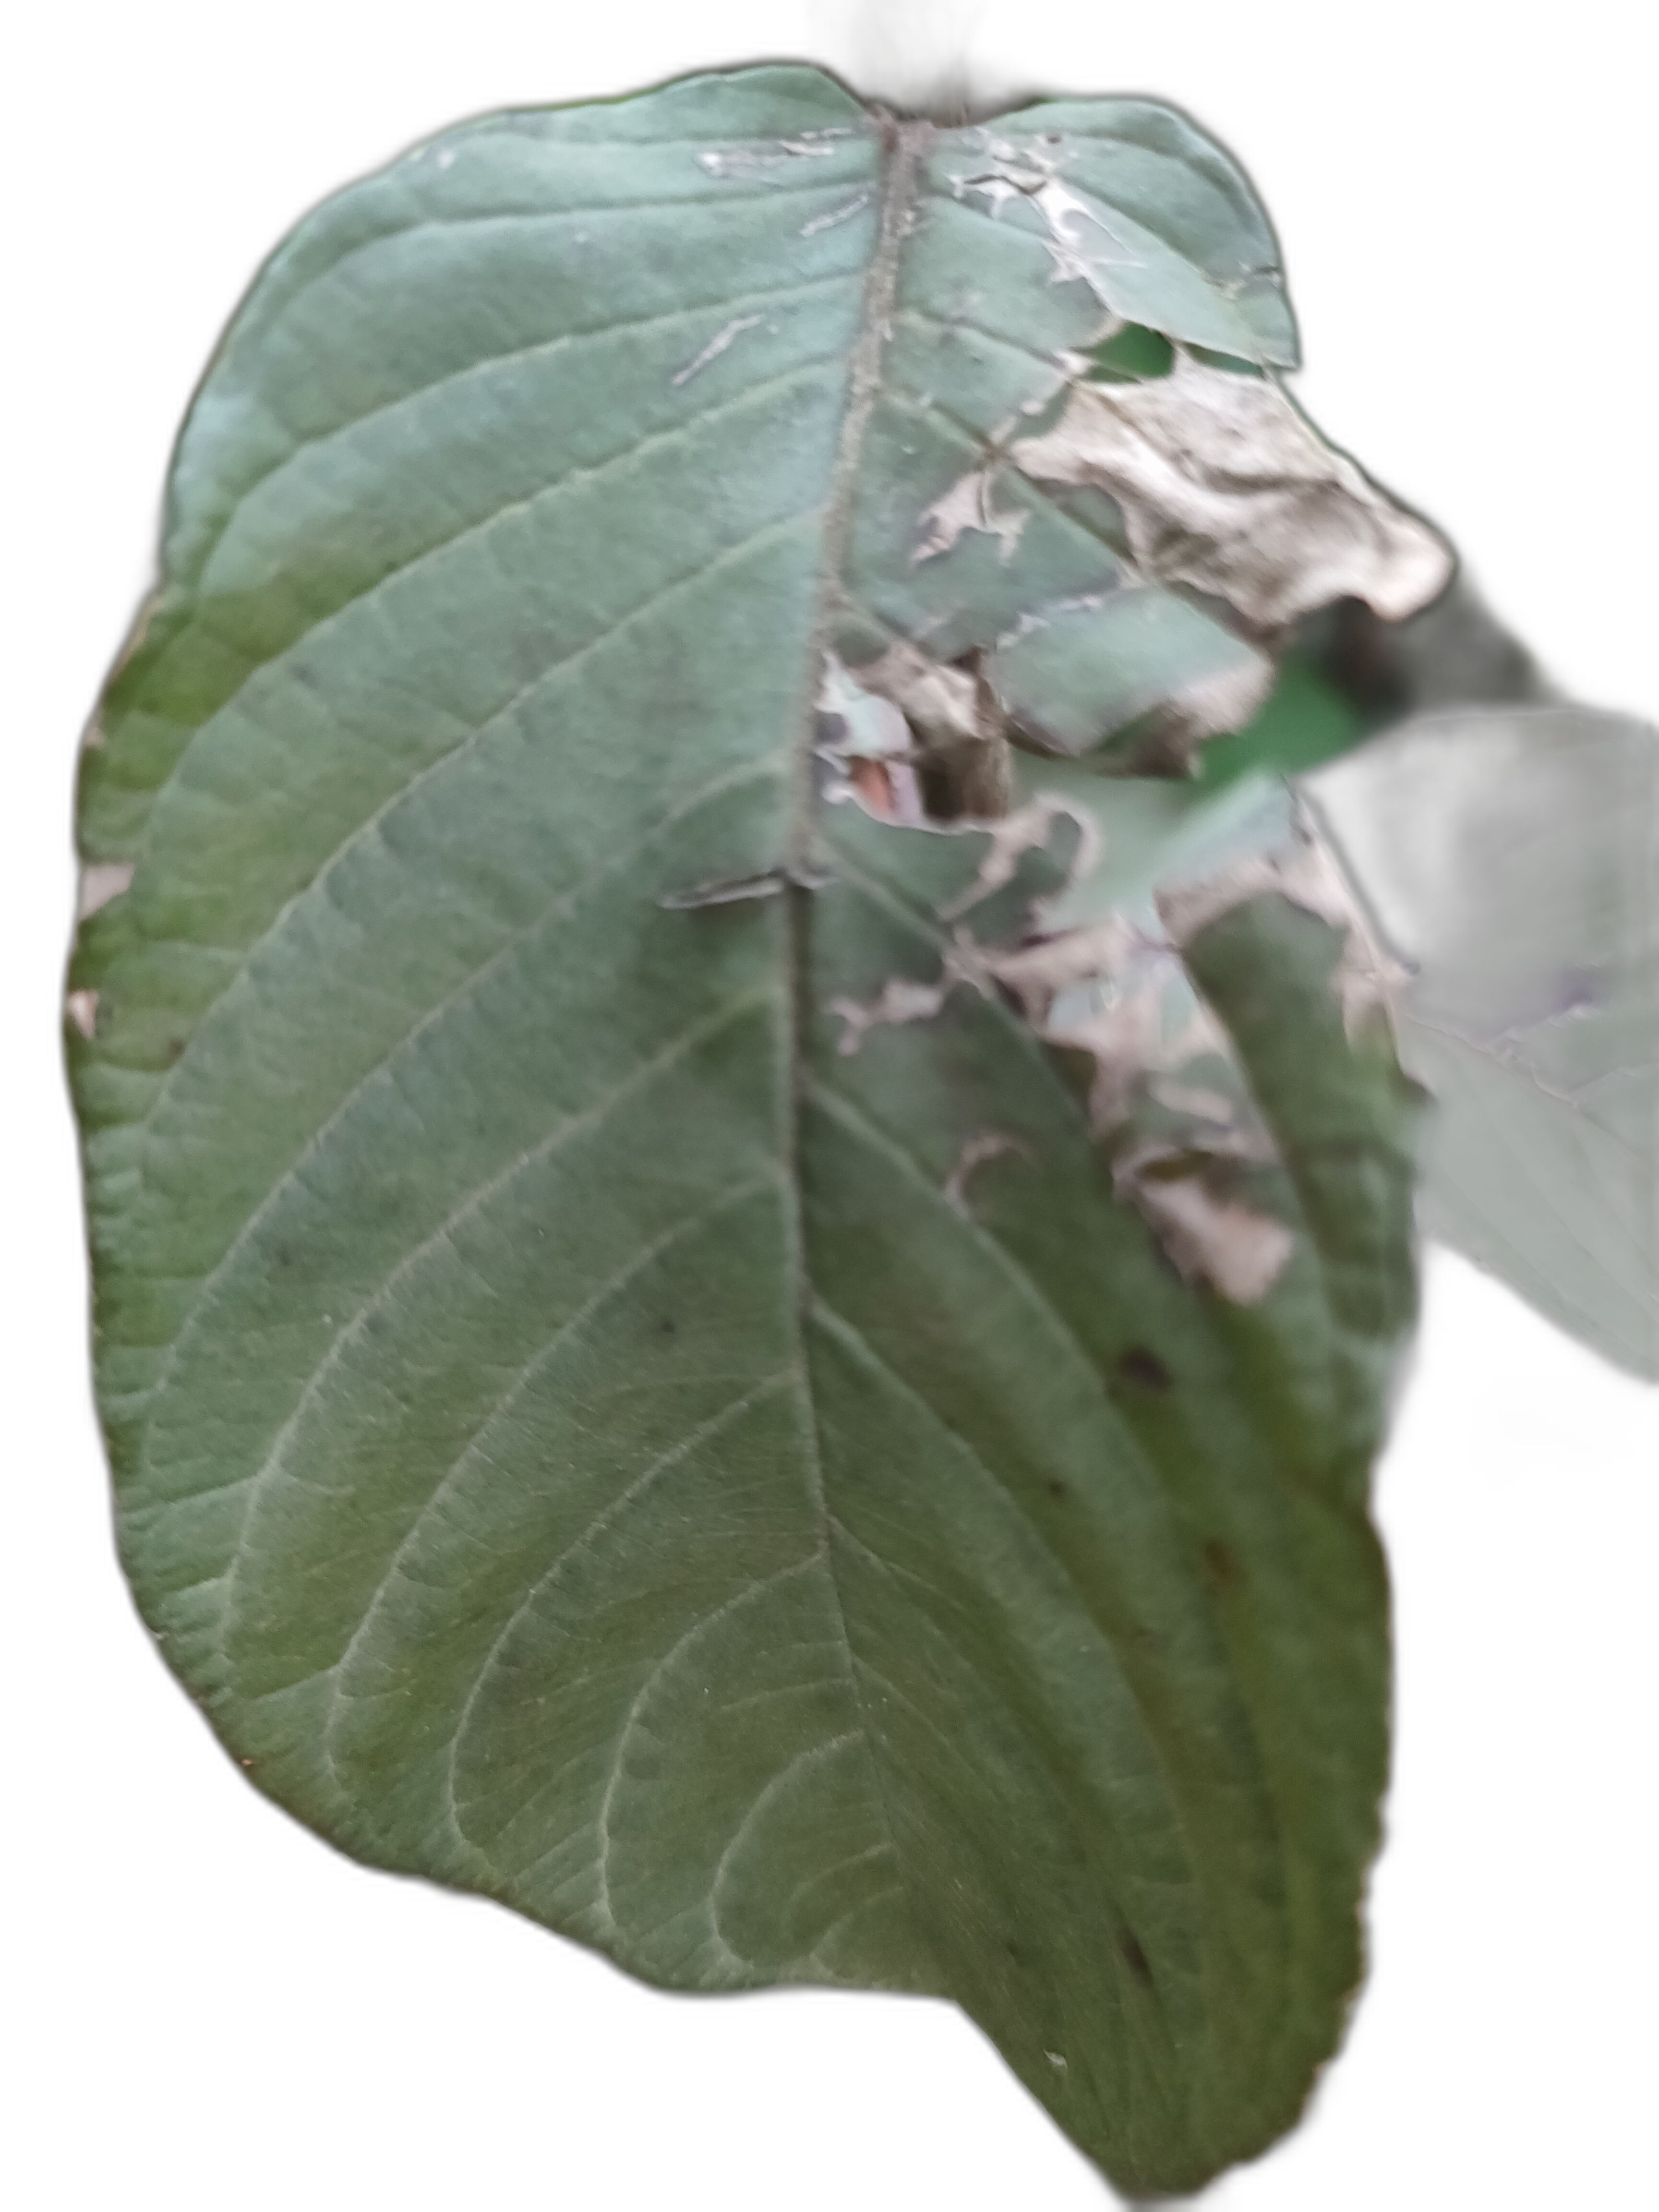
Plant part: leaf
Disease: Canker